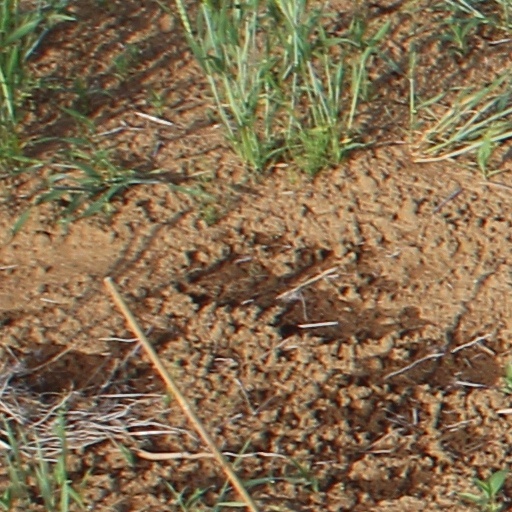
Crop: wheat